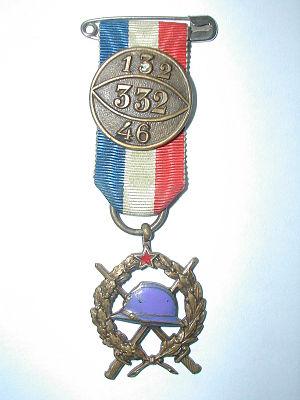
Le 332ᵉ régiment d'infanterie, également appelé Vieille Champagne, est un régiment d'infanterie de l'Armée de terre française constitué en 1914 avec les bataillons de réserve du 132ᵉ régiment d'infanterie.
Le 132ᵉ régiment d'infanterie est un régiment d'infanterie de l'Armée de terre française créé sous la Révolution à partir de la 132ᵉ demi-brigade de première formation.
Le 46ᵉ régiment d'infanterie territoriale est un régiment d'infanterie de l'armée de terre française qui a participé à la Première Guerre mondiale. Le 46ᵉ Régiment d’Infanterie Territorial se mobilise à Reims le 2 août 1914. Le bataillon se composait d’hommes d’âge supérieur à 34 ans et devait rester en troisième ligne. Leurs rôles étaient d’assurer les services de gardes et de police, d’occuper les forts, d’effectuer des travaux de terrassements, de fortifications, le creusement de tranchées, d’effectuer des missions de ravitaillements et de soutien aux troupes de première ligne. Mais dès 1914, ils furent aussi utilisés en première ligne. Pendant la guerre 1914-1918, Reims étant directement menacé par l'avancée allemande et la proximité de la ligne de front, le dépôt du 46ᵉ RIT a été déplacé à Plouagat puis à Châtelaudren dans les Côtes-du-Nord, en Bretagne.